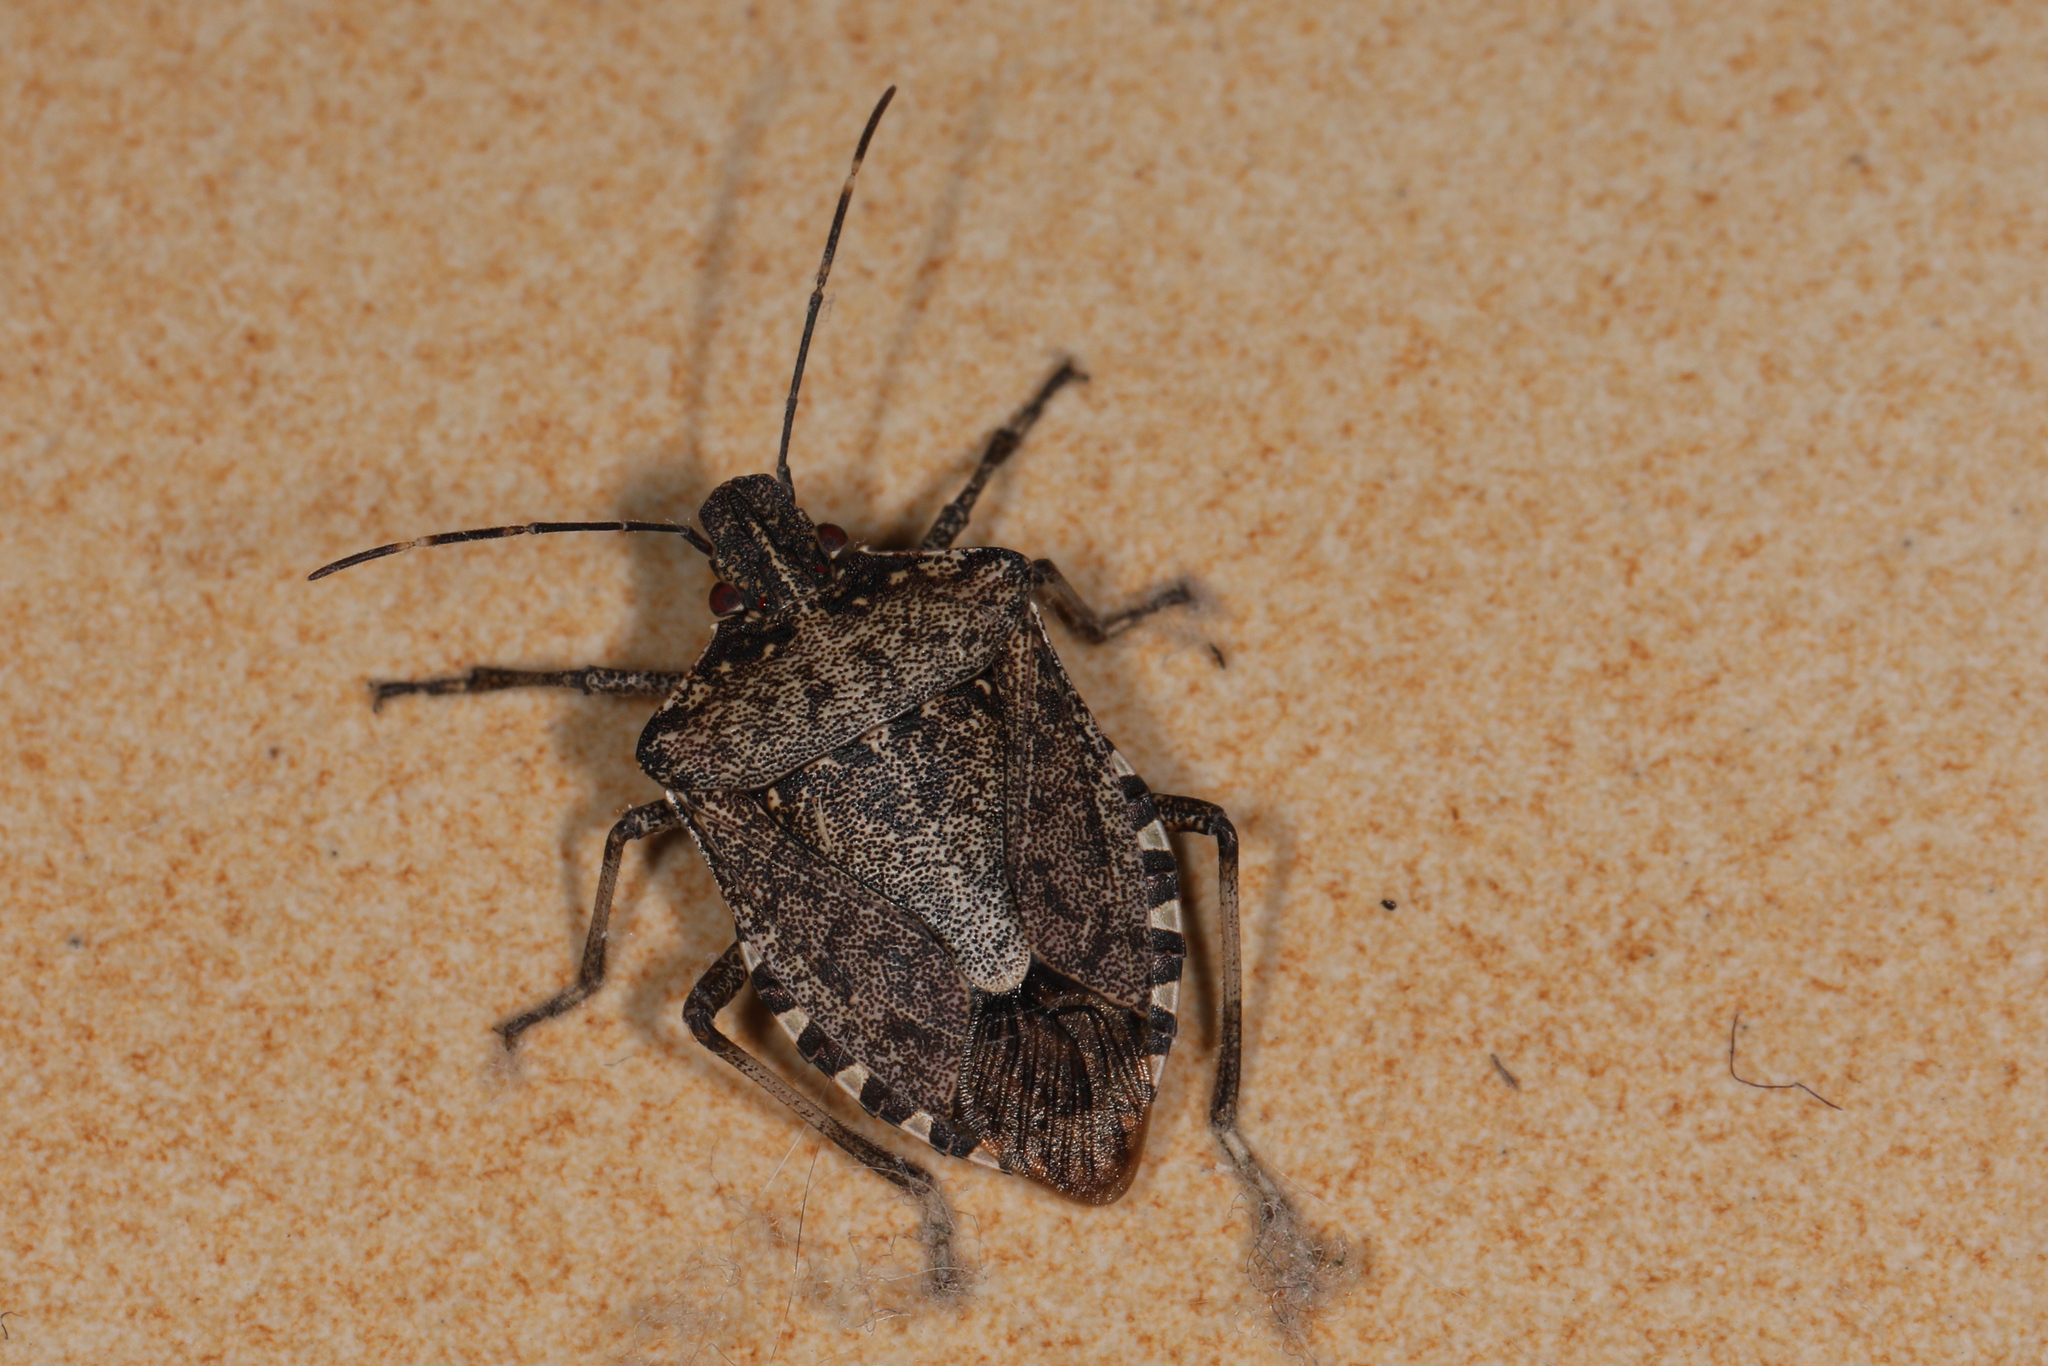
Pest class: stink_bug